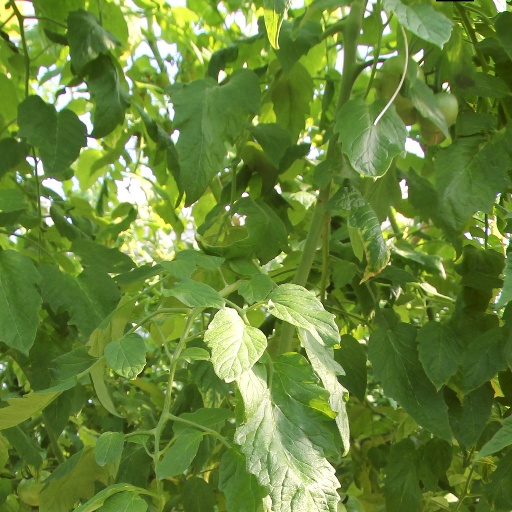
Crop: tomato